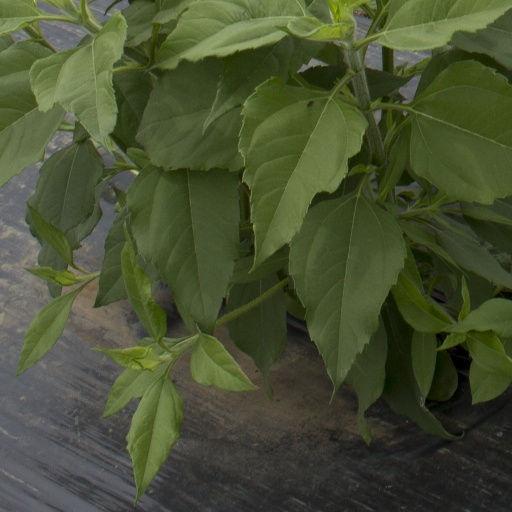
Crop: Jerusalem artichoke